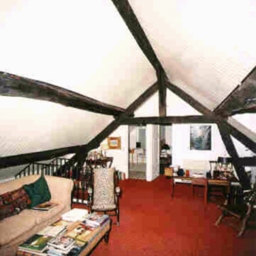
Room type: livingroom